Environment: real
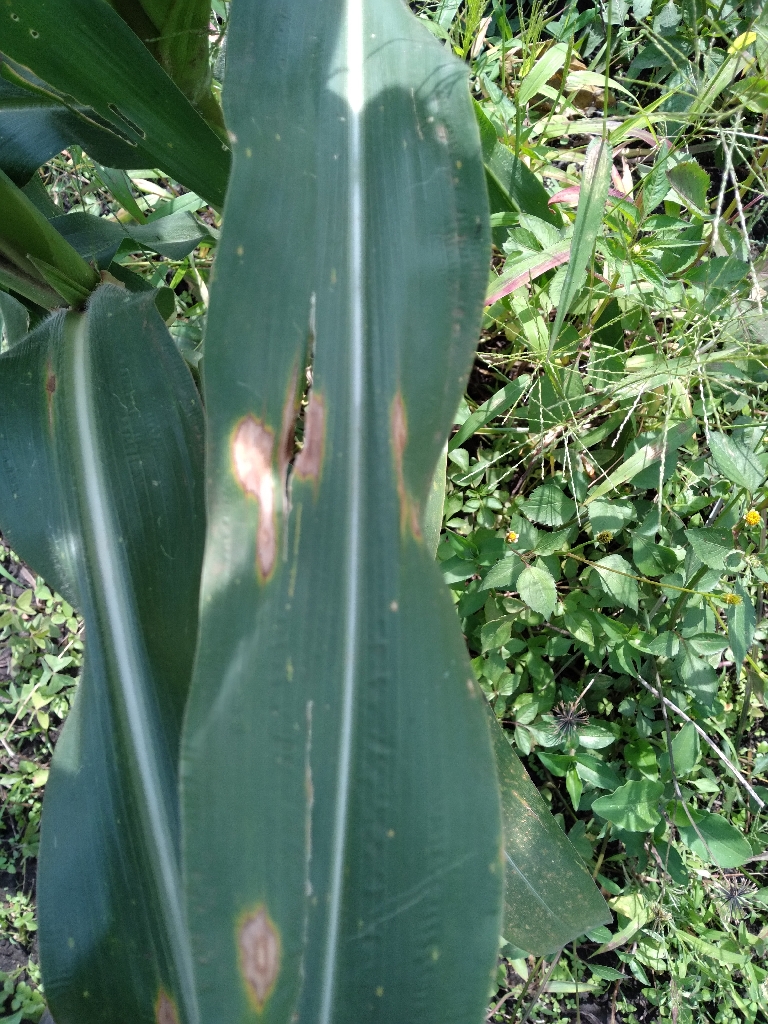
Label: northern_corn_leaf_blight